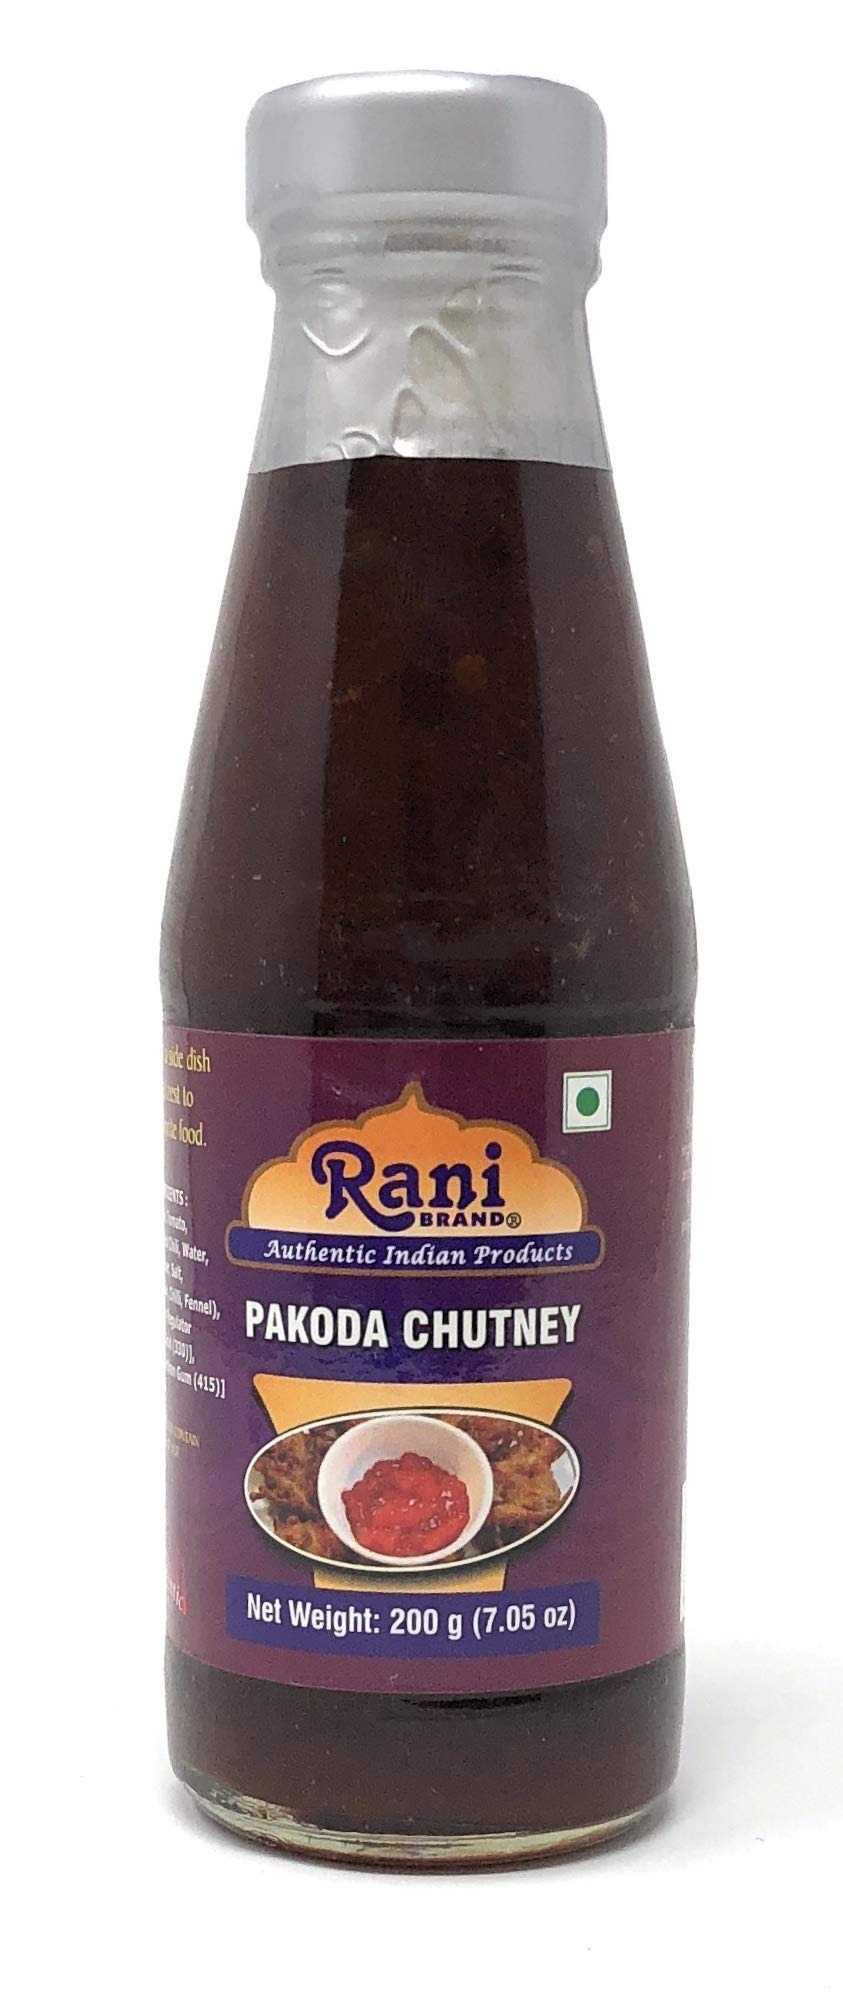
Item Name: Rani Pakoda / Pakora Chutney (Sweet, Sour & Spicy Dipping Sauce) 7oz (200g) Glass Jar, Ready to eat, Vegan ~ Gluten Free | NON-GMO | No Colors | Indian Origin
Bullet Point 1: You'll LOVE our Pakoda (Pakora) Chutney by Rani Brand--Here's Why:
Bullet Point 2: ❤️Sweet & Sour with Tomato, Red Chili and unique blend of spices makes this chutney a delight!
Bullet Point 3: ❤️Use as a dipping sauce for just about any savory food, Great Taste, comes in a reclosable glass jar
Bullet Point 4: ❤️Authentic Family Rani Recipe. Rani is a USA based company selling Indian Foods for over 40 years, buy with confidence!
Bullet Point 5: ❤️Gluten Free PREMIUM Gourmet Food Grade Chutney. Net Wt. 7oz (200g), Product of India
Product Description: <b>A delightful dipping Sauce ready to use out of the bottle for your pakora's, samosa's, pizza and cheese plates too!</b> Rani exotic chutney's & sauces are a variety of carefully selected fruits, vegetables and spices from across India are blended to make exotic Rani Chutneys. Creating into a distinct flavor, that people across India have come to love for generations.
Value: 7.0
Unit: Ounce

Price: 8.99